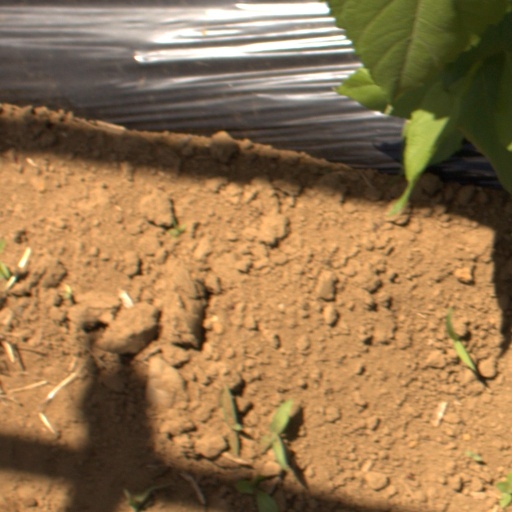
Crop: Jerusalem artichoke